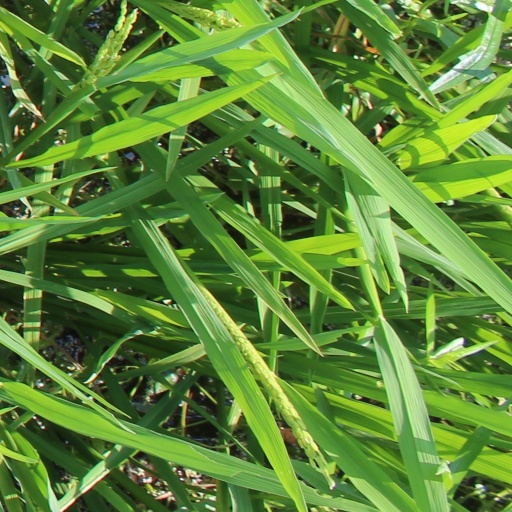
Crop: rice